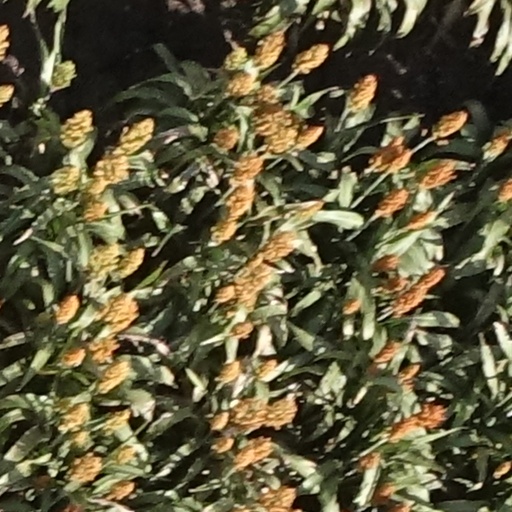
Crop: sorghum